Project Emily

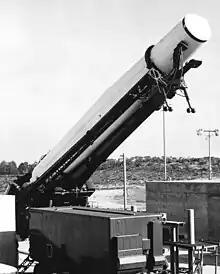
Thor missile being prepared for launch

The deployment of Jupiter IRBMs to Italy and Turkey in 1961 led to the Soviet Union responding by attempting to deploy IRBMs in Cuba. Their discovery by the United States led to the Cuban Missile Crisis. SAC was placed on DEFCON 3 on 22 October 1962, and DEFCON 2 on 24 October. RAF Bomber Command moved to Alert Condition 3, equivalent to DEFCON 3, on 27 October. Normally between 45 and 50 Thor missiles were ready to fire in 15 minutes. Without altering the alert condition, the number of missiles ready to fire in 15 minutes was increased to 59, the only exception being a missile used for training at RAF Feltwell. The dual key system was thereby put under strain due to the RAF and USAF personnel being on different states of readiness.